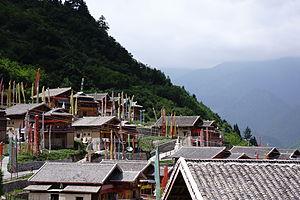
Zhongchagou ou Zhông Chá Gōu est un petit village tibétain du xian d'Aba, dans la préfecture autonome tibétaine et qiang d'Aba, dans le nord-ouest du Sichuan, en Chine. Le village a connu très récemment un réel enrichissement de sa population grâce au tourisme.
La ville d'Aba est le chef-lieu du xian d'Aba, situé sur le territoire de la Préfecture autonome tibétaine et qiang d'Aba dans le Nord-Ouest du Sichuan, en Chine.